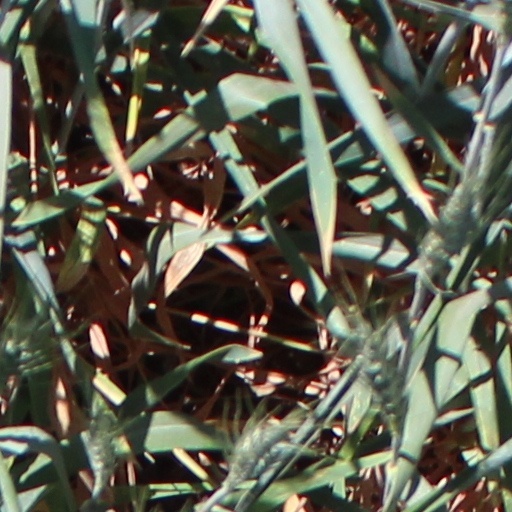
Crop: wheat